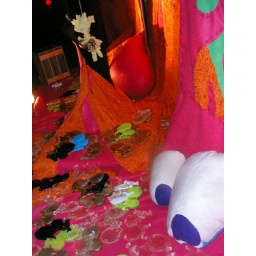
that tree prophet is wrapped in bandages and has stick figure porno in his memoriesand flower petal pillows